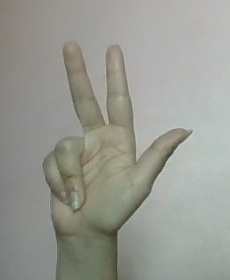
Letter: al